Death Over Shanghai

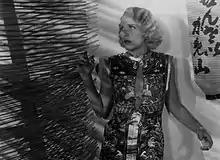
Gerda Maurus

Death Over Shanghai is a 1932 German thriller film directed by Rolf Randolf and starring Gerda Maurus, Else Elster and Theodor Loos. The Chinese Ministry of Education requested that the German government have the film destroyed because they had received reports that it "ridiculed China and the Chinese people".